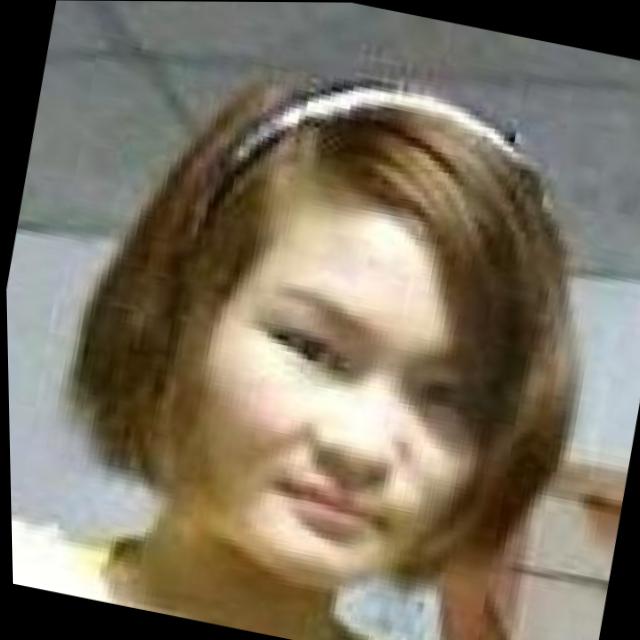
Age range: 21-44